2010 Copiapó mining accident

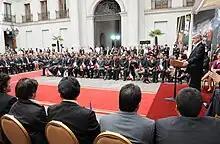
"Los 33" at the Presidential Palace on 24 October 2010

Immediately following the San José mine collapse, Piñera dismissed top officials from the "Servicio Nacional de Geología y Minería de Chile" (SERNAGEOMIN), Chile's mining regulatory agency and vowed to undertake a major overhaul of the department in light of the accident. In the days following the collapse, eighteen mines were shut down and a further 300 put under threat of possible closure.